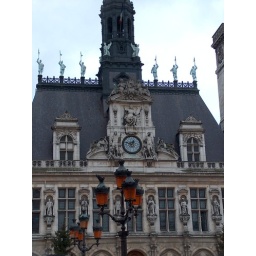
The Hotel de Ville houses the office of the Mayor of Paris. It is in the 4th arrondissement on the Right Bank.